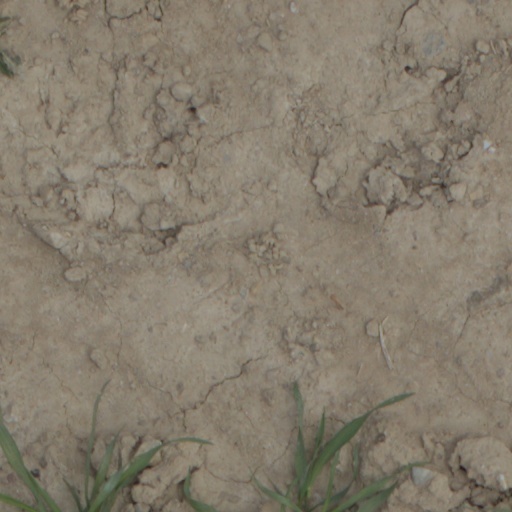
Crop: wheat